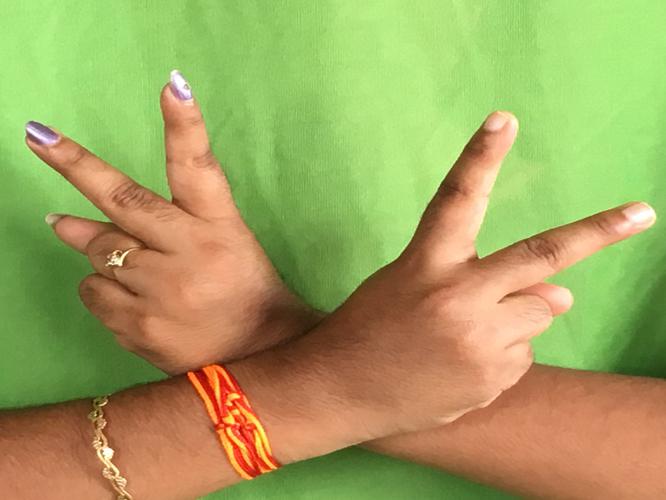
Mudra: Kartariswastika
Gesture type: double_hand